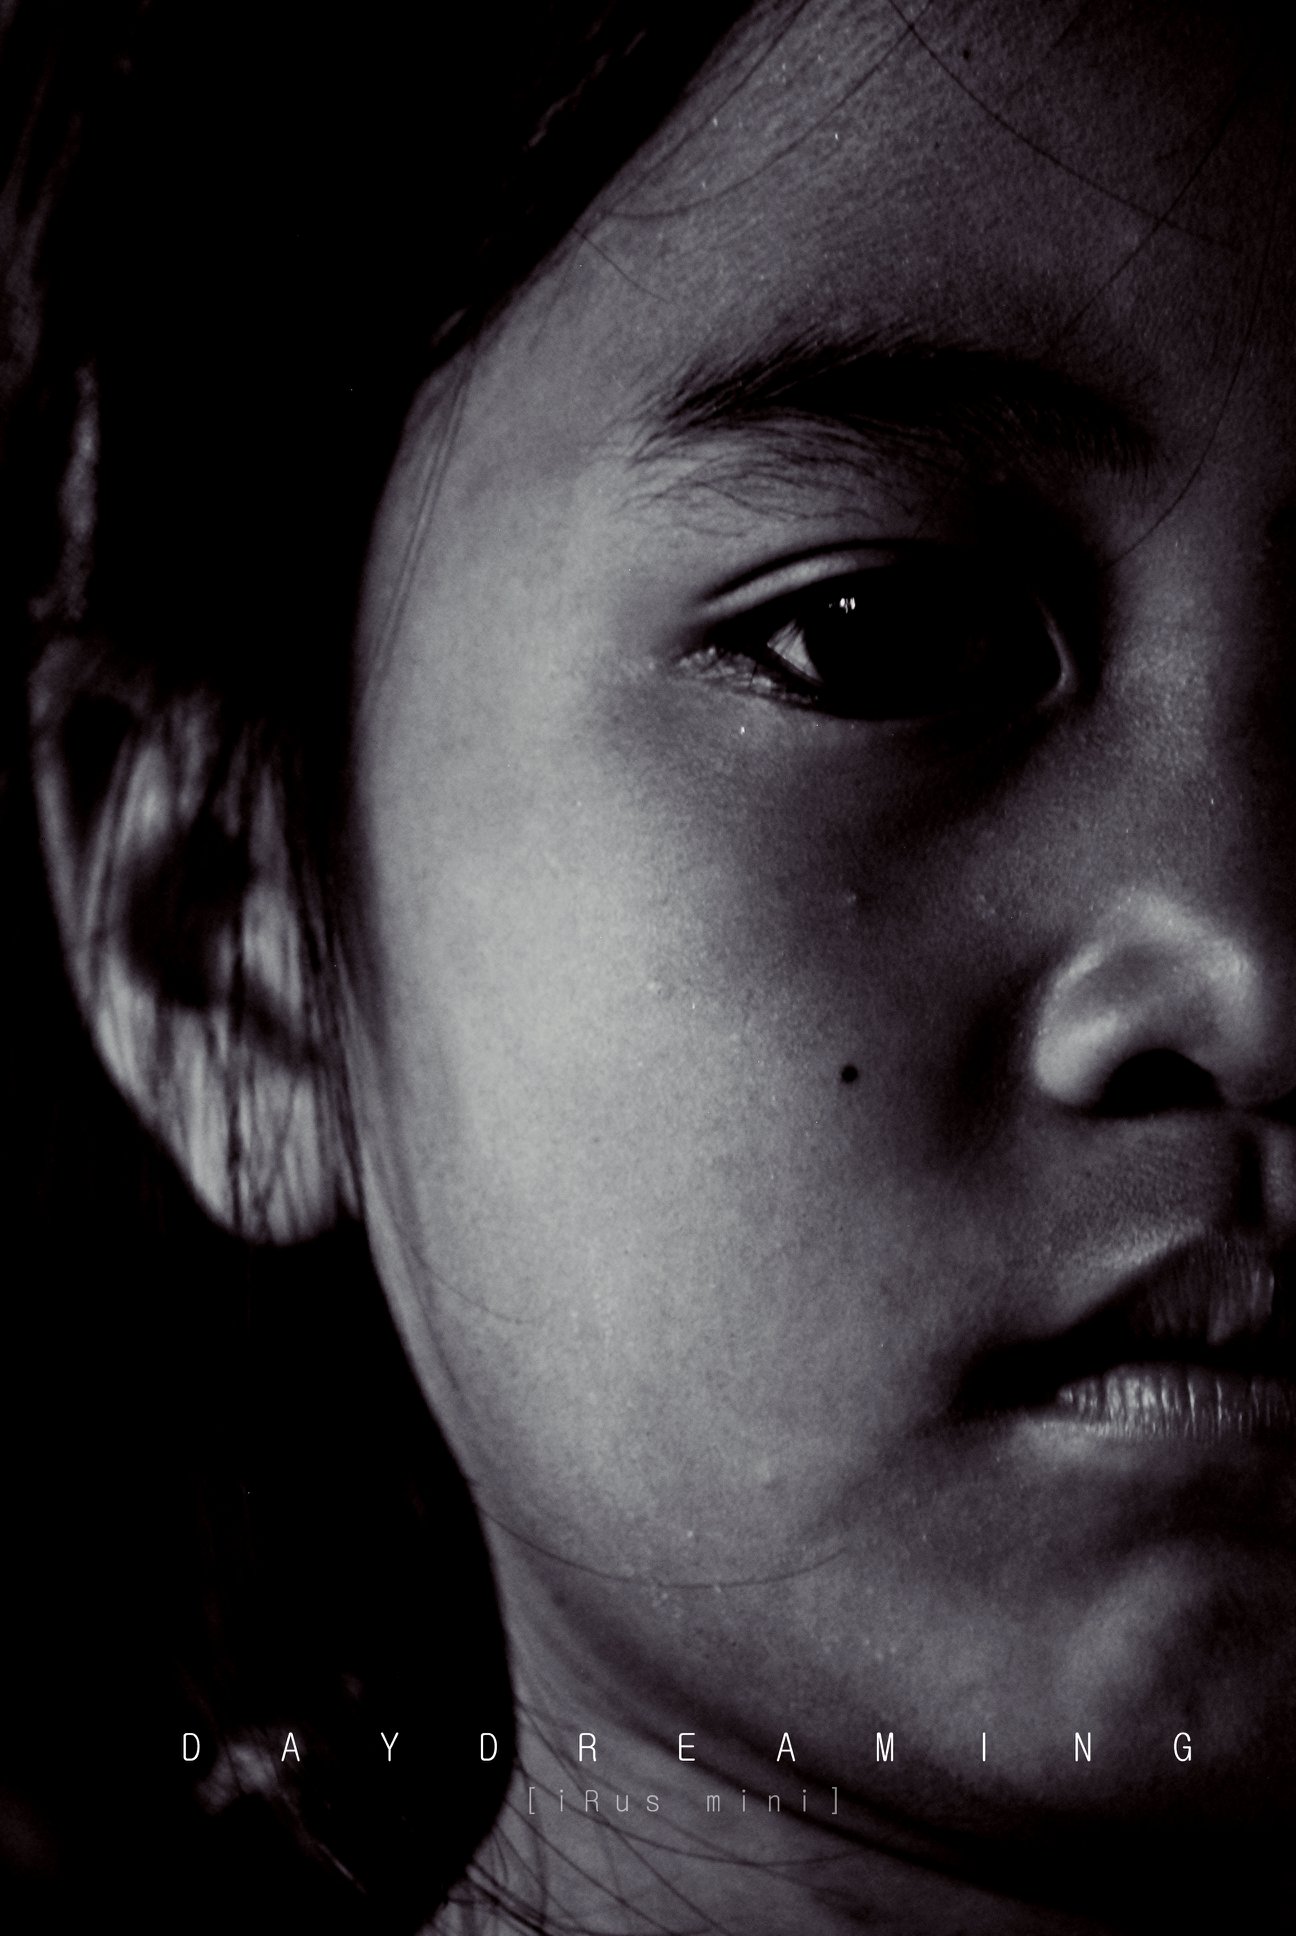
girl, face, black, nose, cheek, head, lip, eyebrow, skin, beauty, chin, black and white, forehead, eye, monochrome, close up, portrait, mouth, human, child, darkness, photography, smile, monochrome photography, portrait photography, neck, ear, flash photography, jaw, Colorfulness, black hair, eyelash, No expression